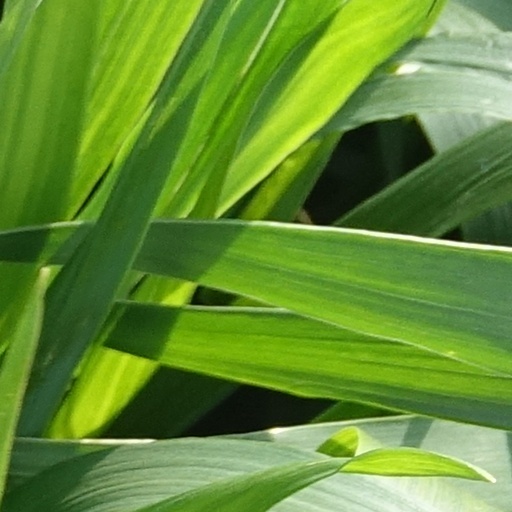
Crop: wheat